Question: Please indicate a possible affordance area of the bed that can be used for sleeping
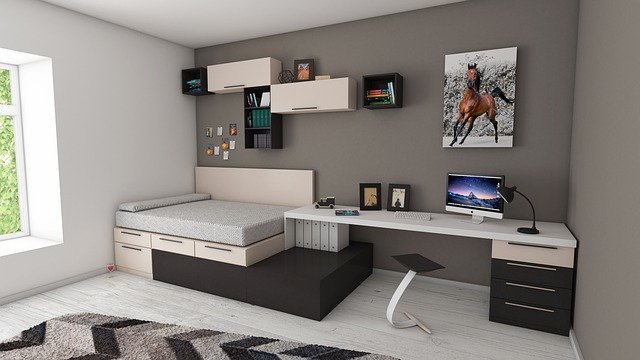
Answer: [125.5, 189.5, 307.5, 232.5]